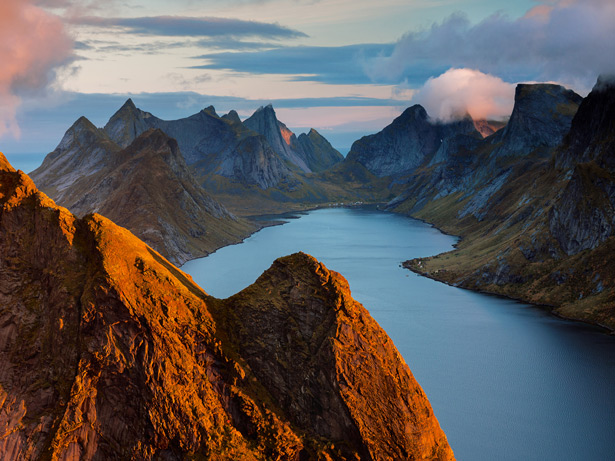
Fire: no
Smoke: no